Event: Ecuador Earthquake
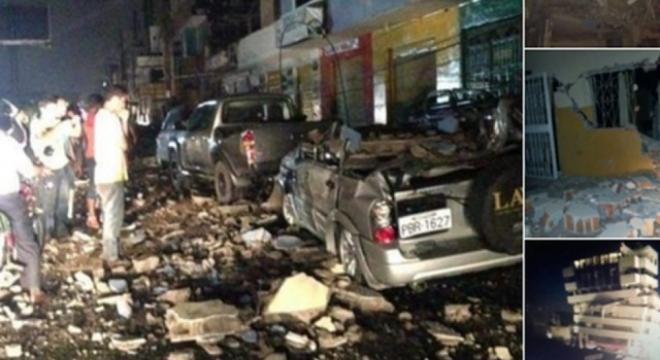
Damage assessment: damage